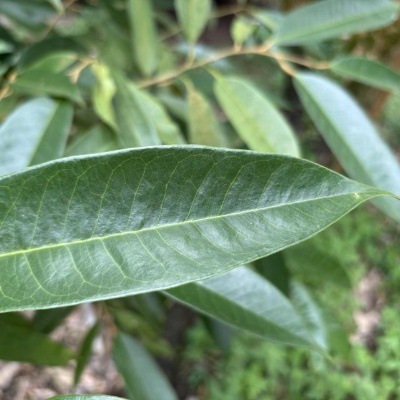
Label: Leaf_Healthy